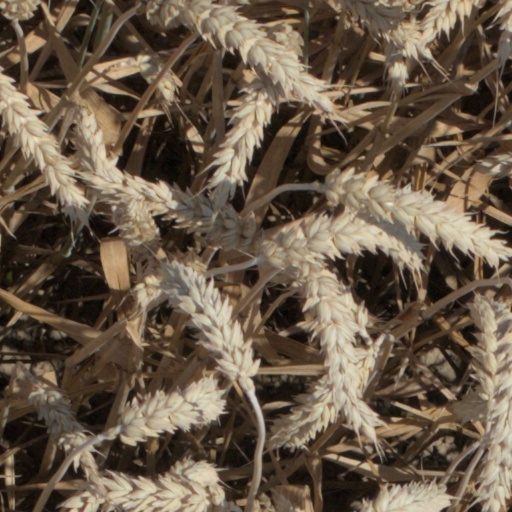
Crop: wheat